Robert C. Hector

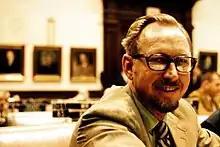
Hector in 1970

Robert C. Hector (April 16, 1918 – April 18, 2004) was an American politician. He served as a Democratic member for the 104th and 114th district of the Florida House of Representatives.